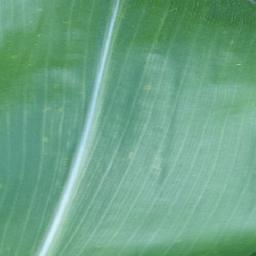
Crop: corn
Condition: (maize)_healthy